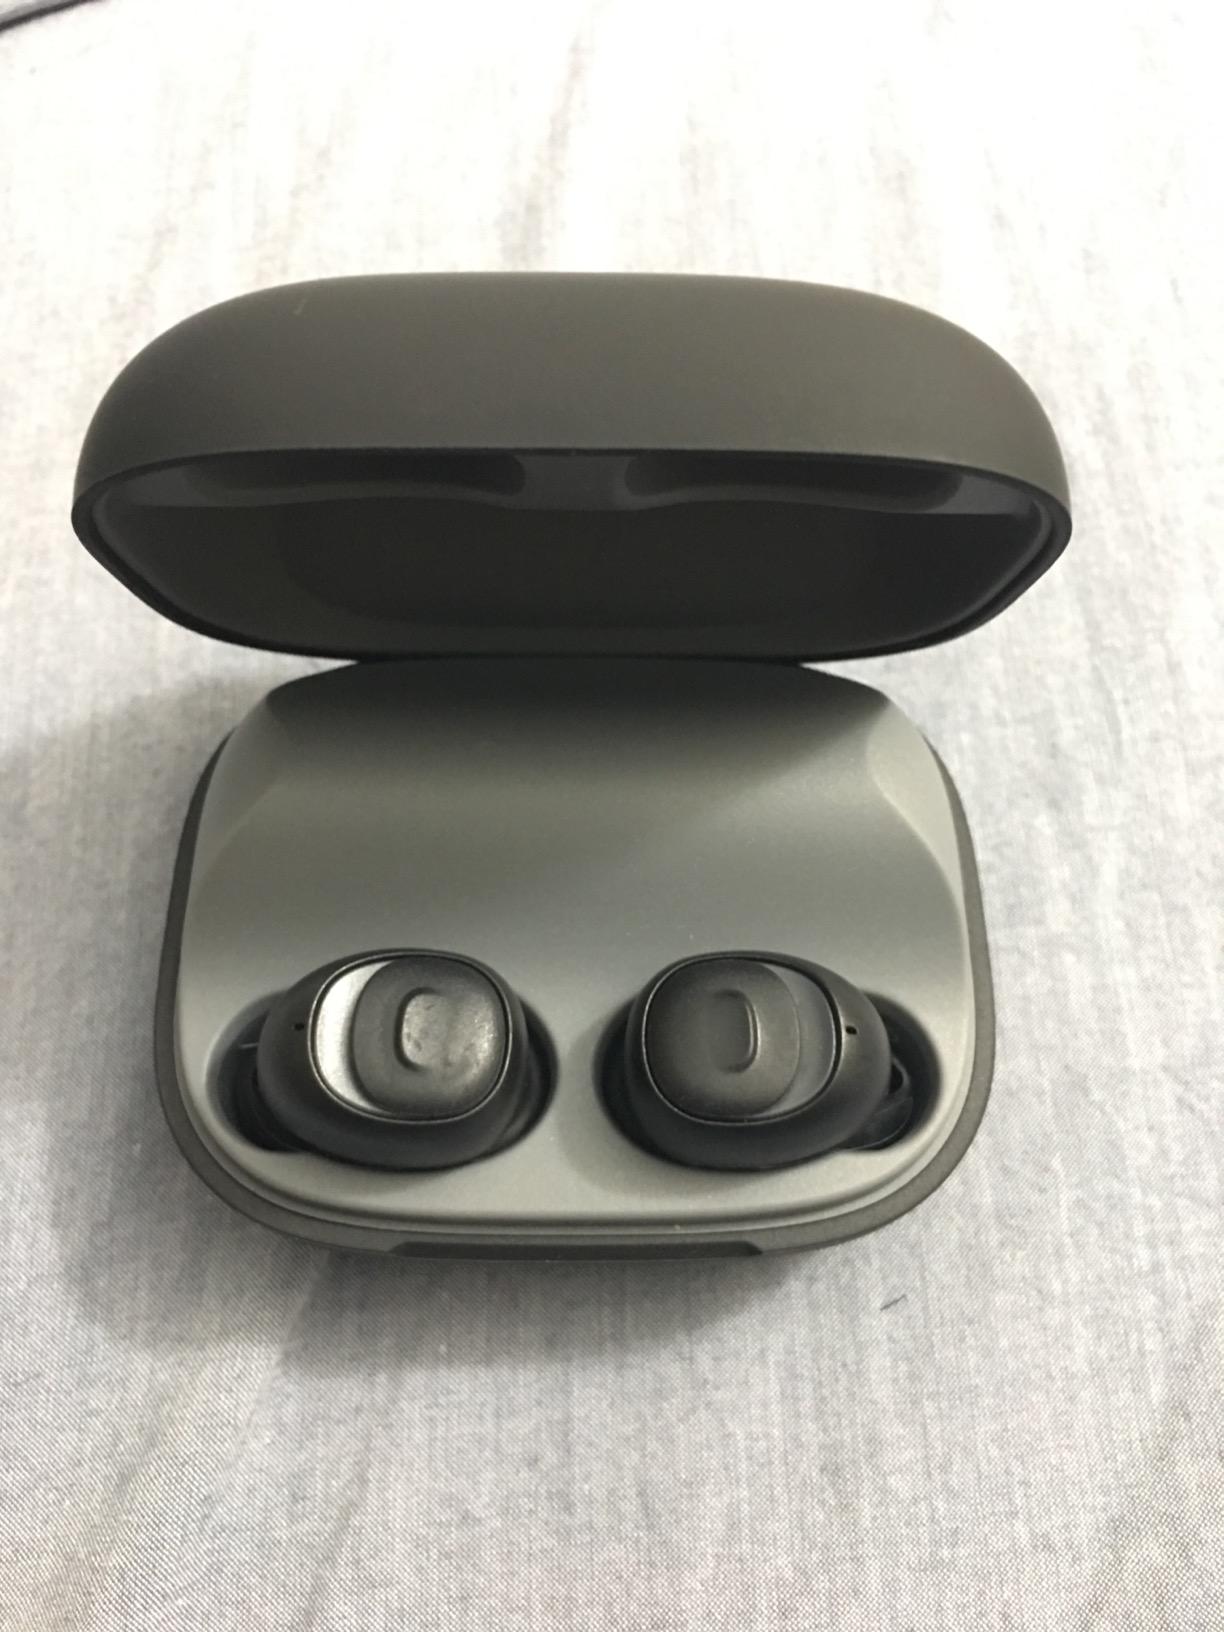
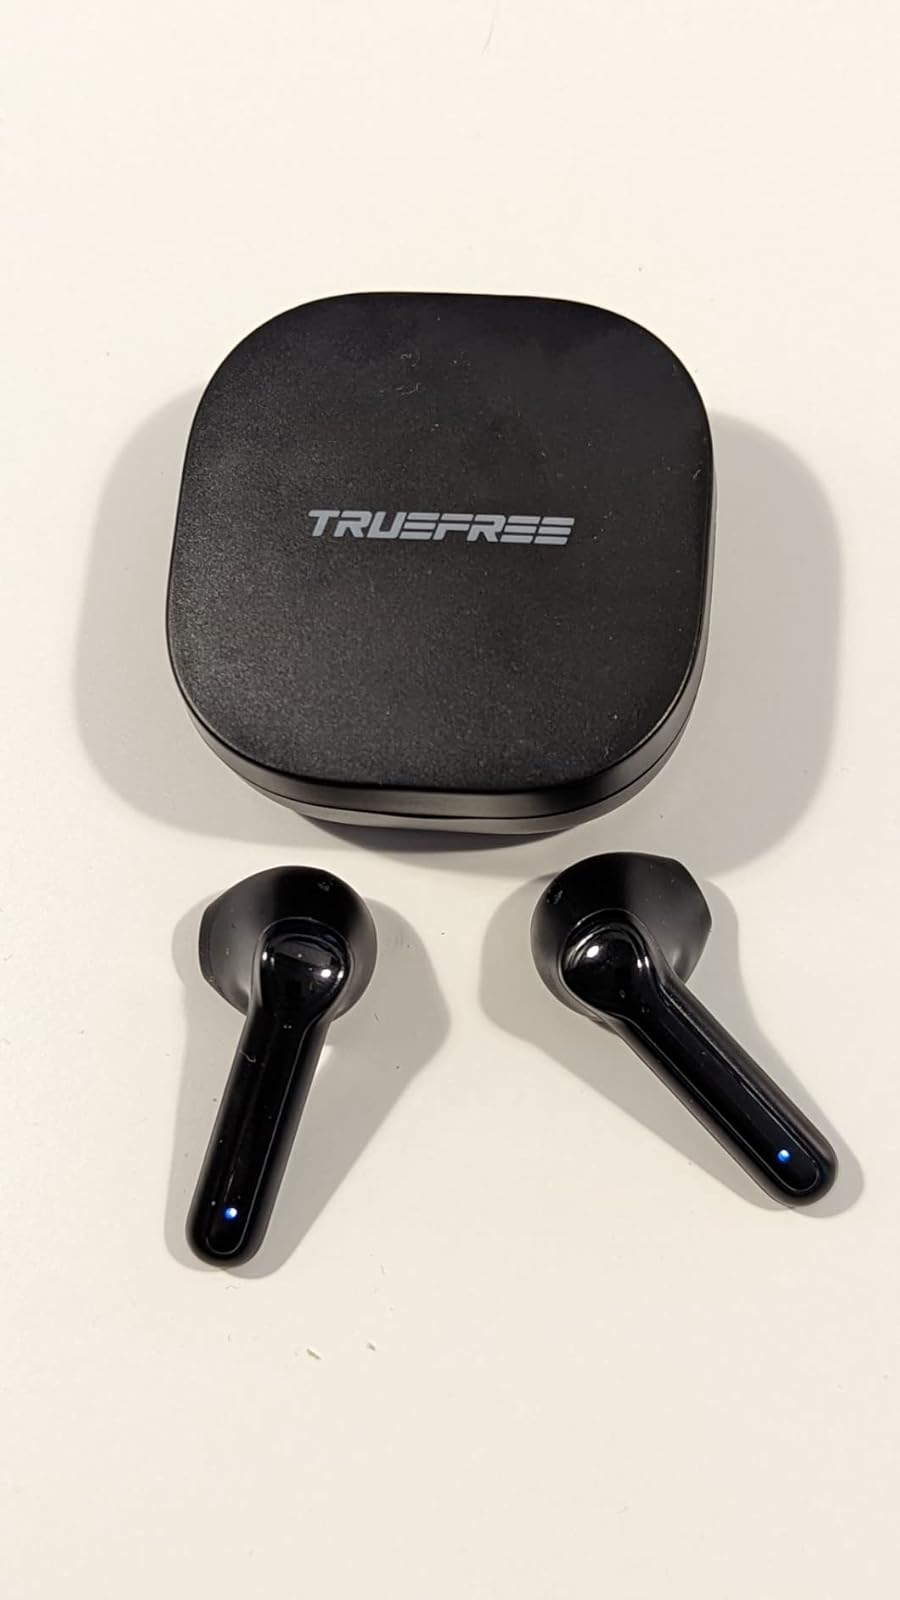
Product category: earbuds
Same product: no